List of films considered the worst

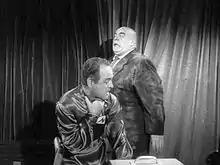
The corpse of Inspector Clay (Tor Johnson) attacks Eros (Dudley Manlove) in the 1957 Ed Wood classic "Plan 9 from Outer Space".

Ed Wood's "Plan 9 from Outer Space", a science fiction film about aliens resurrecting the dead, was labeled the "Worst Film Ever" by "The Golden Turkey Awards" in 1980. Wood had shot only a small amount of unrelated footage featuring top-billed star Bela Lugosi before Lugosi's death. Wood incorporated the footage into the film and cast Tom Mason as Lugosi's body double; Mason, a personal acquaintance of Wood, bore little resemblance to Lugosi and played his scenes holding the character's cape in front of his face. Although "Golden Turkey Awards" author Michael Medved credits Lugosi's top billing with its enduring legacy, "The Independent" listed various other shortcomings: "A UFO dangling in the sky has been variously said to be either a car hubcap or a paper plate. Actors read from scripts on their lap; sound microphones wobble in and out of shot. Fake trees and cemetery headstones wobble as the actors brush past them. Characters go into scenes when it's night time and leave five minutes later into daylight. ... the plot itself appears to be the product of insanity."